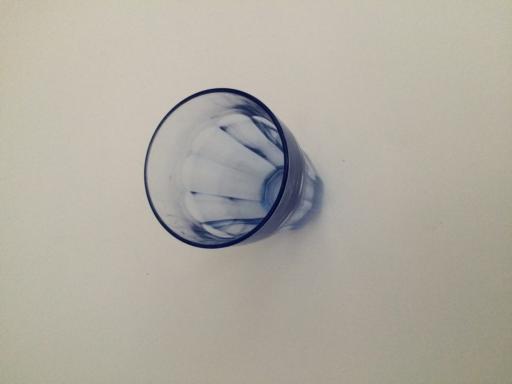
Label: glass